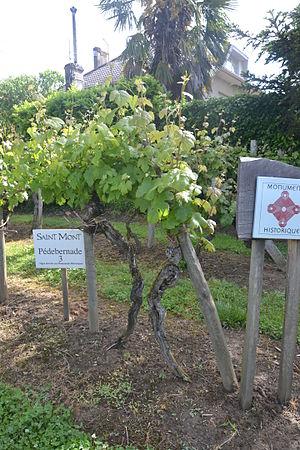
Pieds de Perdebernade 3 à la vigne de la Ferme Pédebernade
Le saint-mont est un vin français protégée par une appellation d'origine contrôlée (AOC) produit sur la partie occidentale du département du Gers.